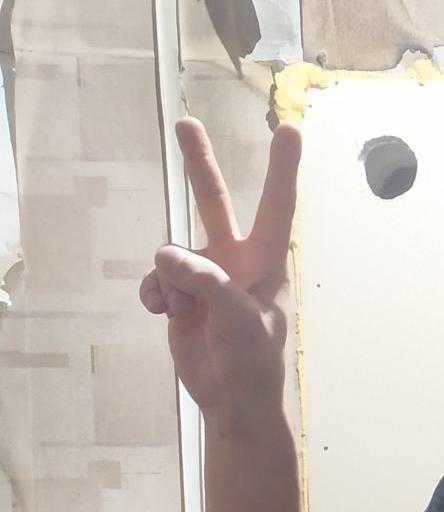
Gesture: peace